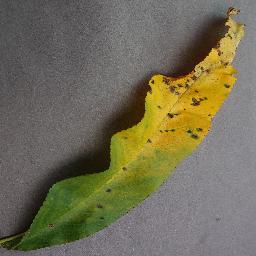
Label: Peach___Bacterial_spot